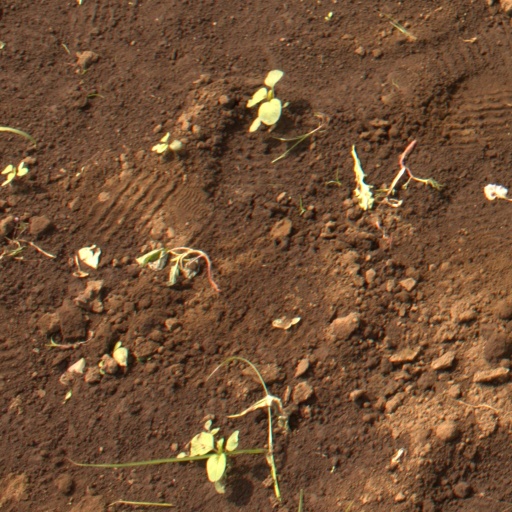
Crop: soybean